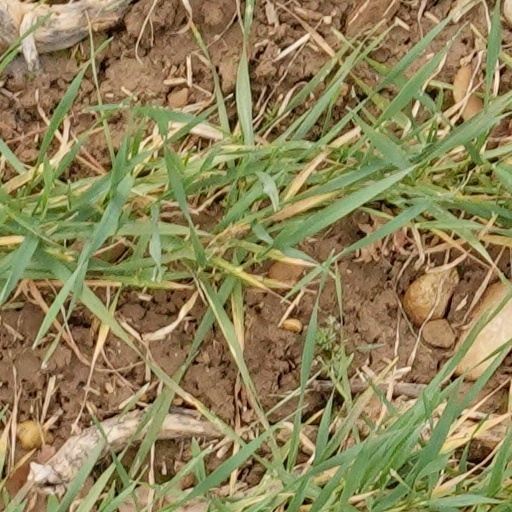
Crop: wheat